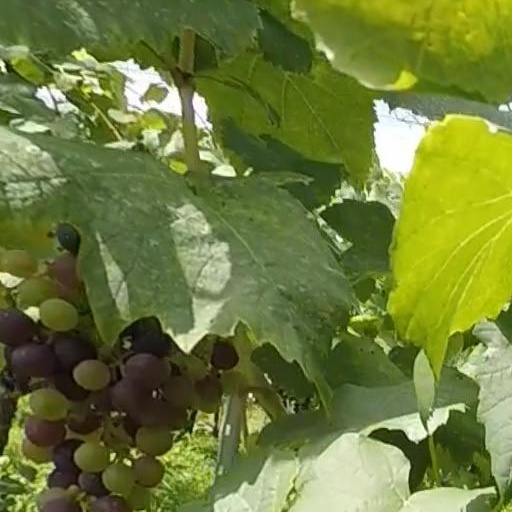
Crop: grape